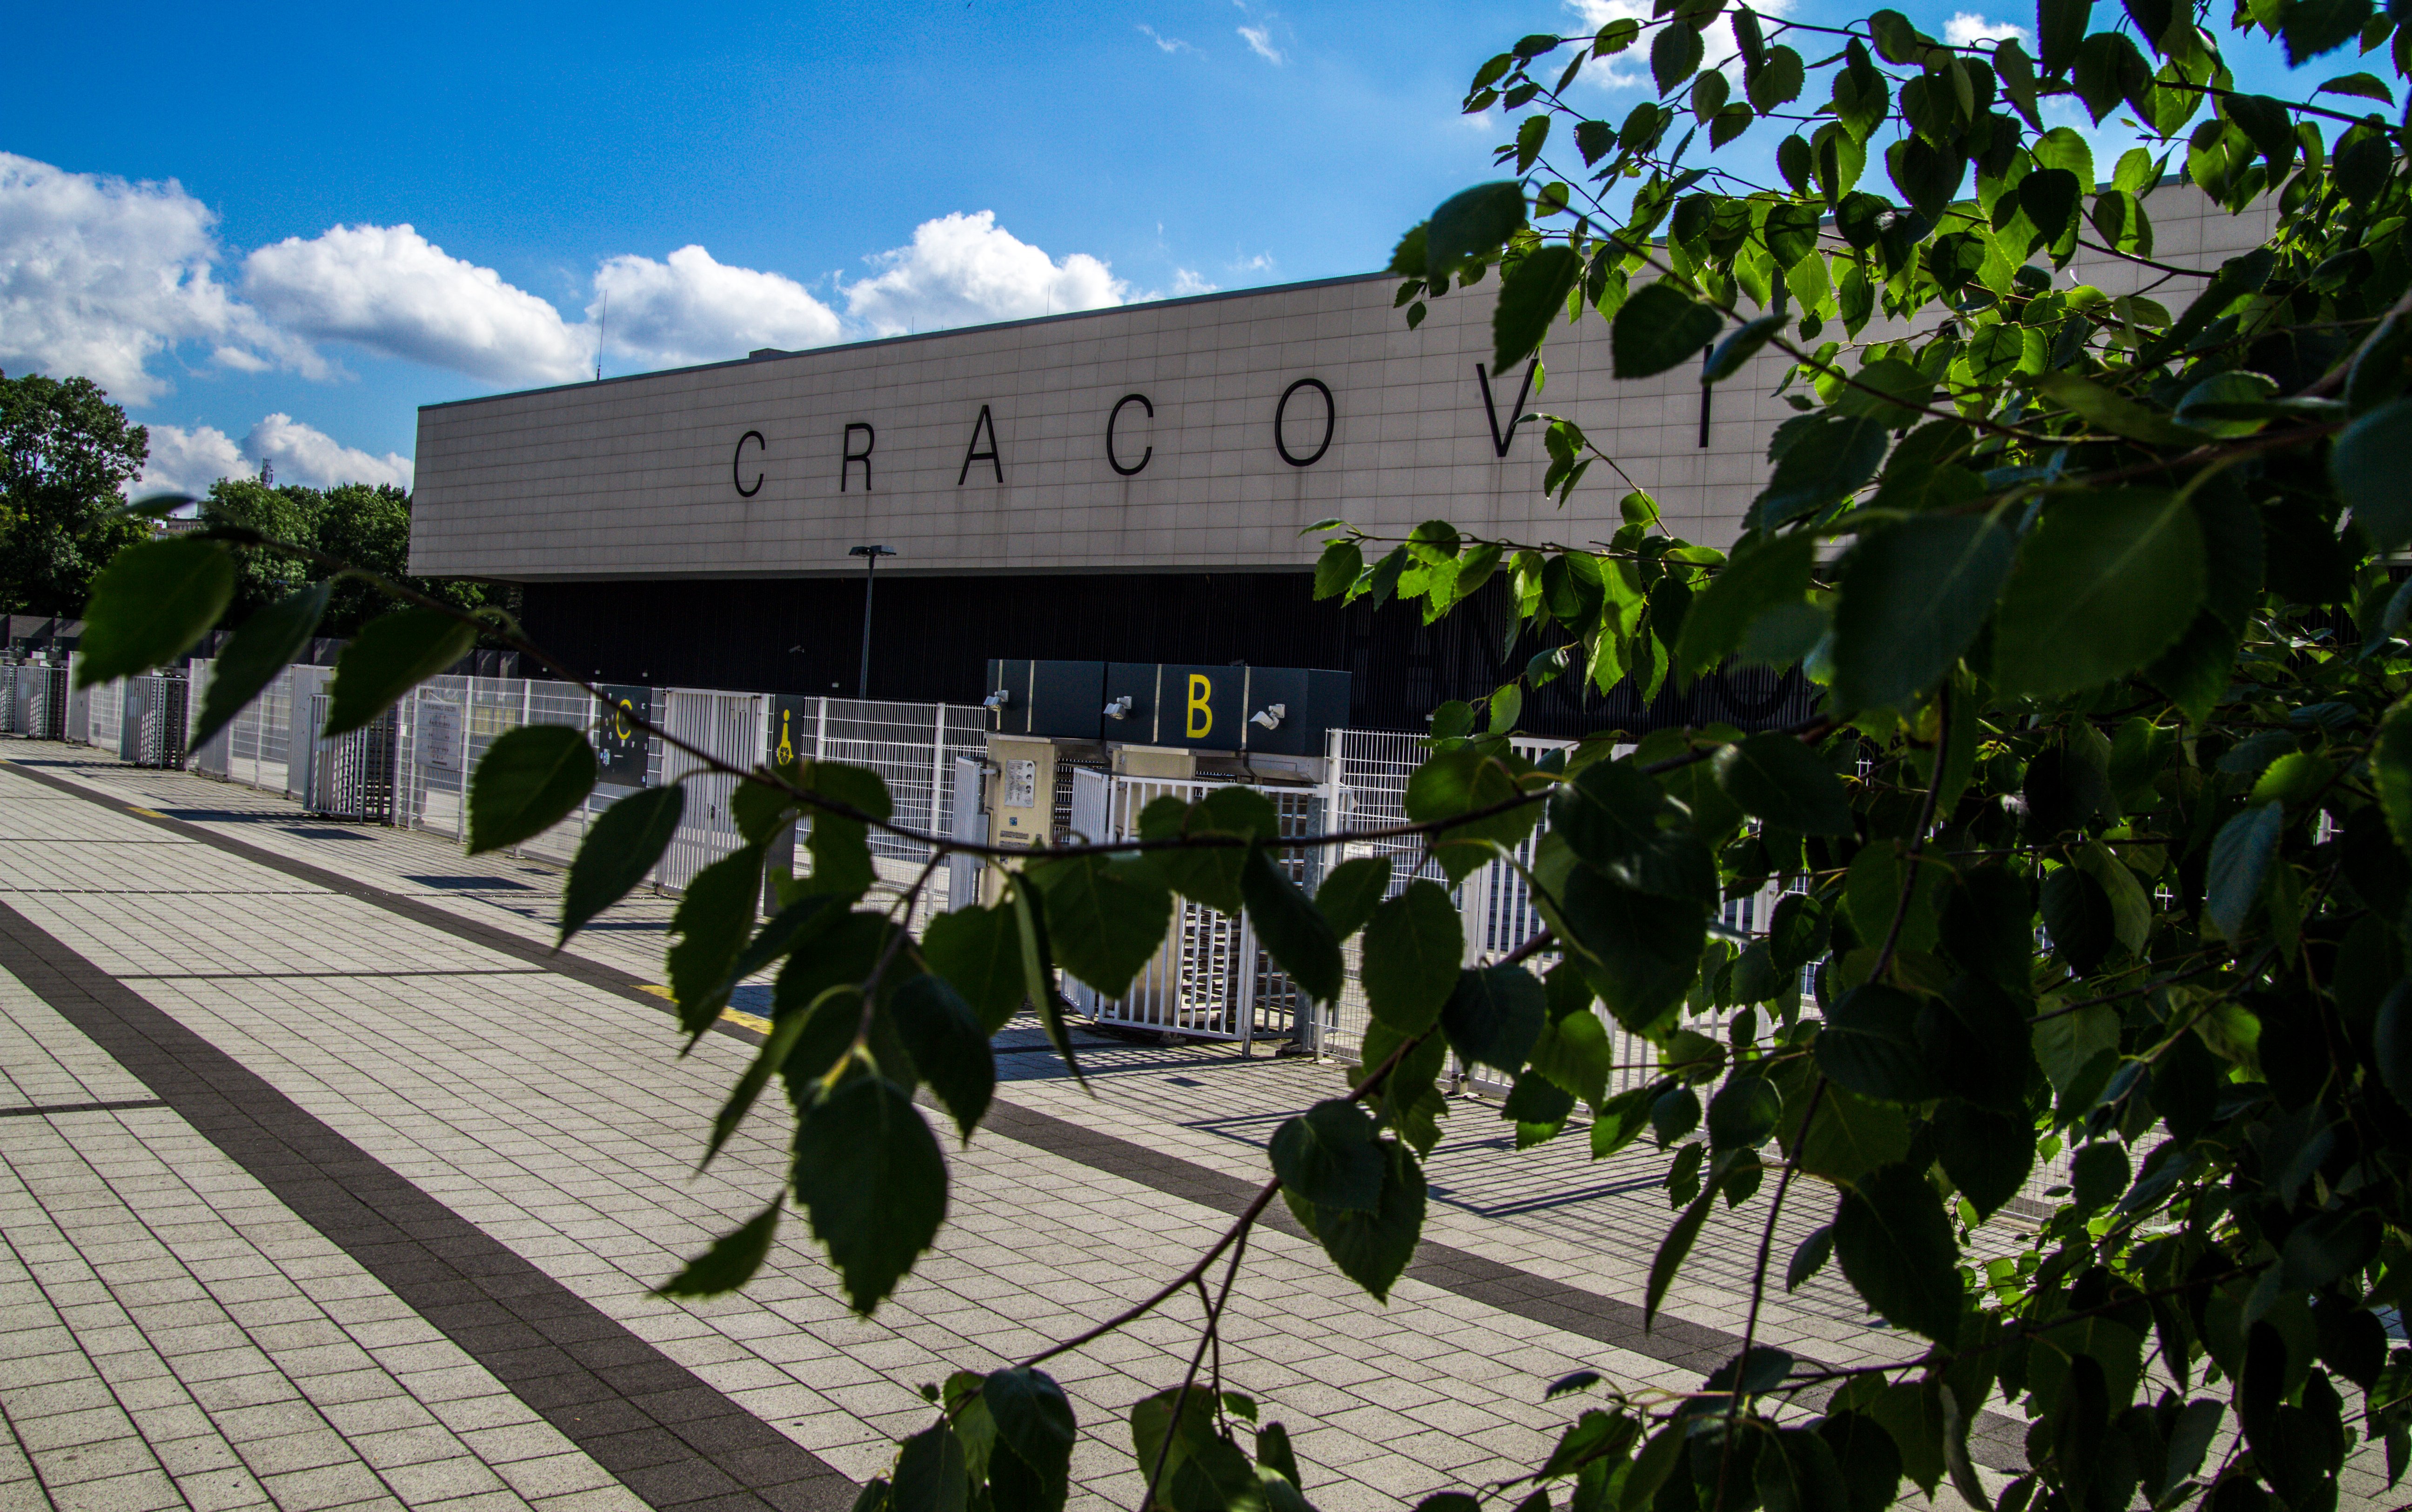
sport, house, soccer, football, stadium, arena, poland, estate, polska, krakow, cracow, stadion, venues, miejski, cracovia, neighbourhood, residential area, outdoor structure